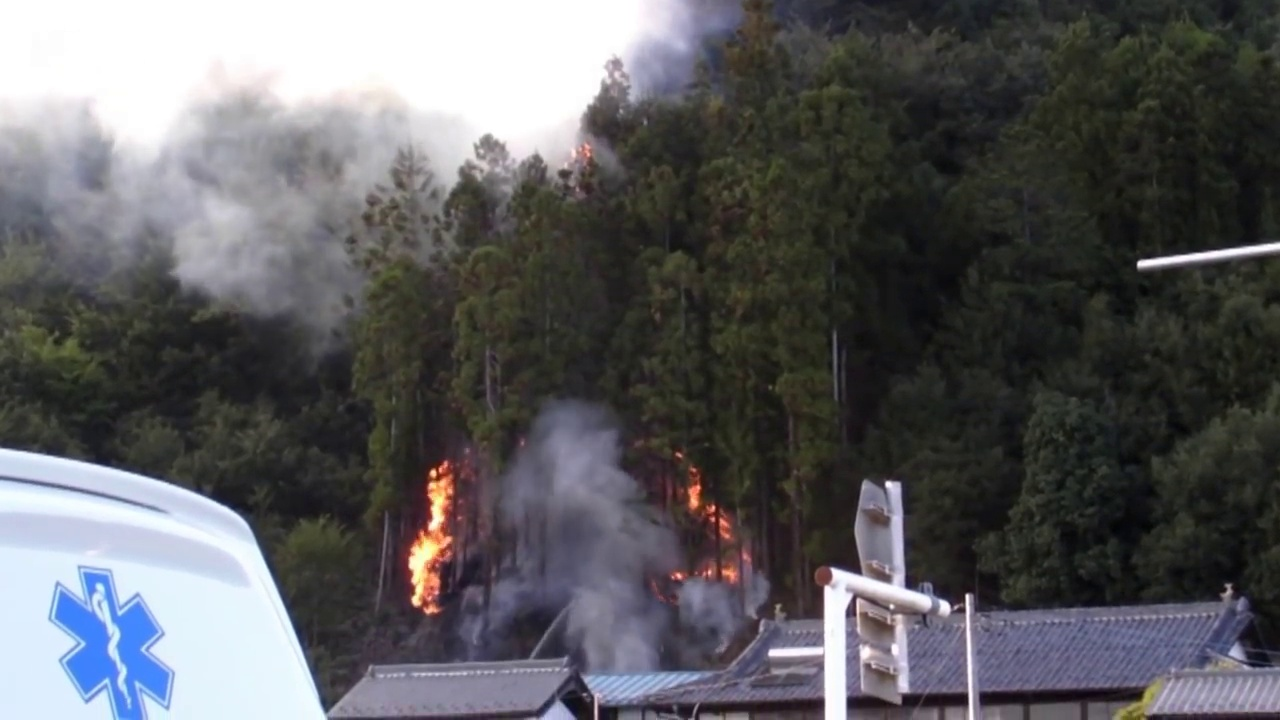
Fire: yes
Smoke: yes